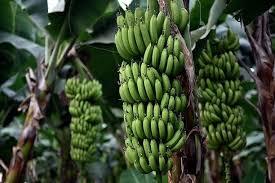
Hizi ni migomba iliojaa ndizi mbichi ambazo bado hazijakomaa na zina rangi ya kijani kibichi. Zimeungana katika tawi moja zikining'inia kutoka kwenye mmea huu katika shamba la ndizi.